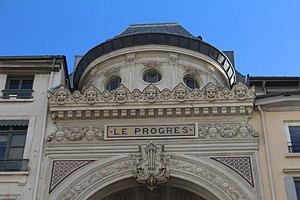
Ancien siège du Progrès, Lyon.
Le théâtre Bellecour est un ancien théâtre lyonnais, situé au 85 rue de la République. Conçu par Émile Guimet et par l'architecte Jules Chatron, le bâtiment est inauguré le 25 septembre 1879.